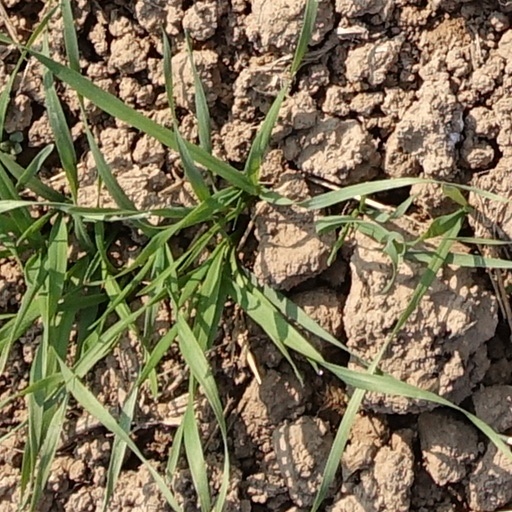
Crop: wheat